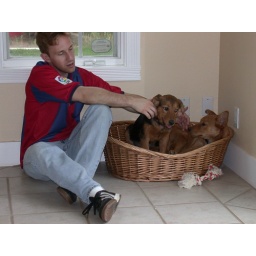
dale with maggie and murphy in dog bed 2